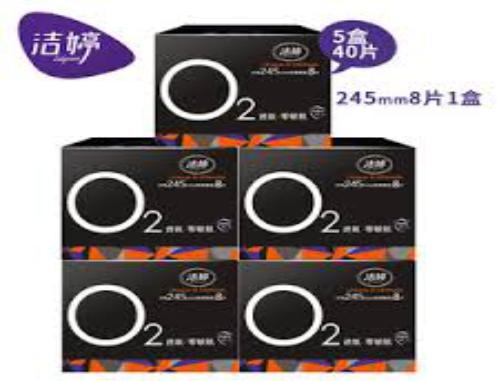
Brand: ladycare
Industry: Necessities